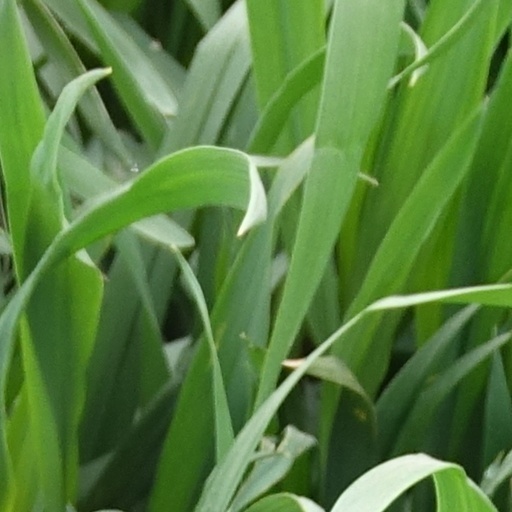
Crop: wheat